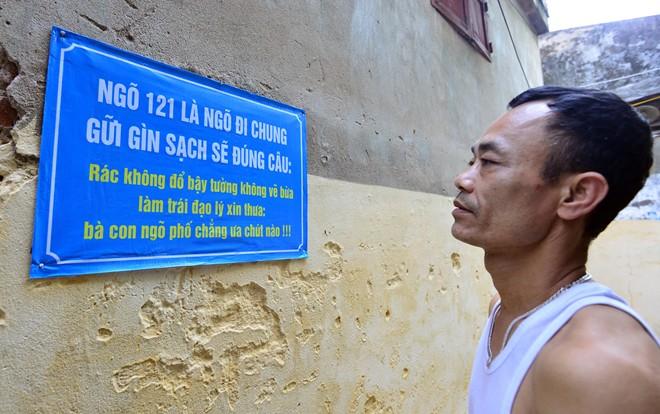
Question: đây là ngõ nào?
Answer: đây là ngõ 121